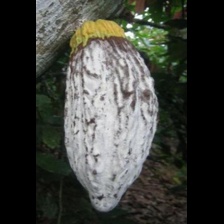
Label: moniliophthora